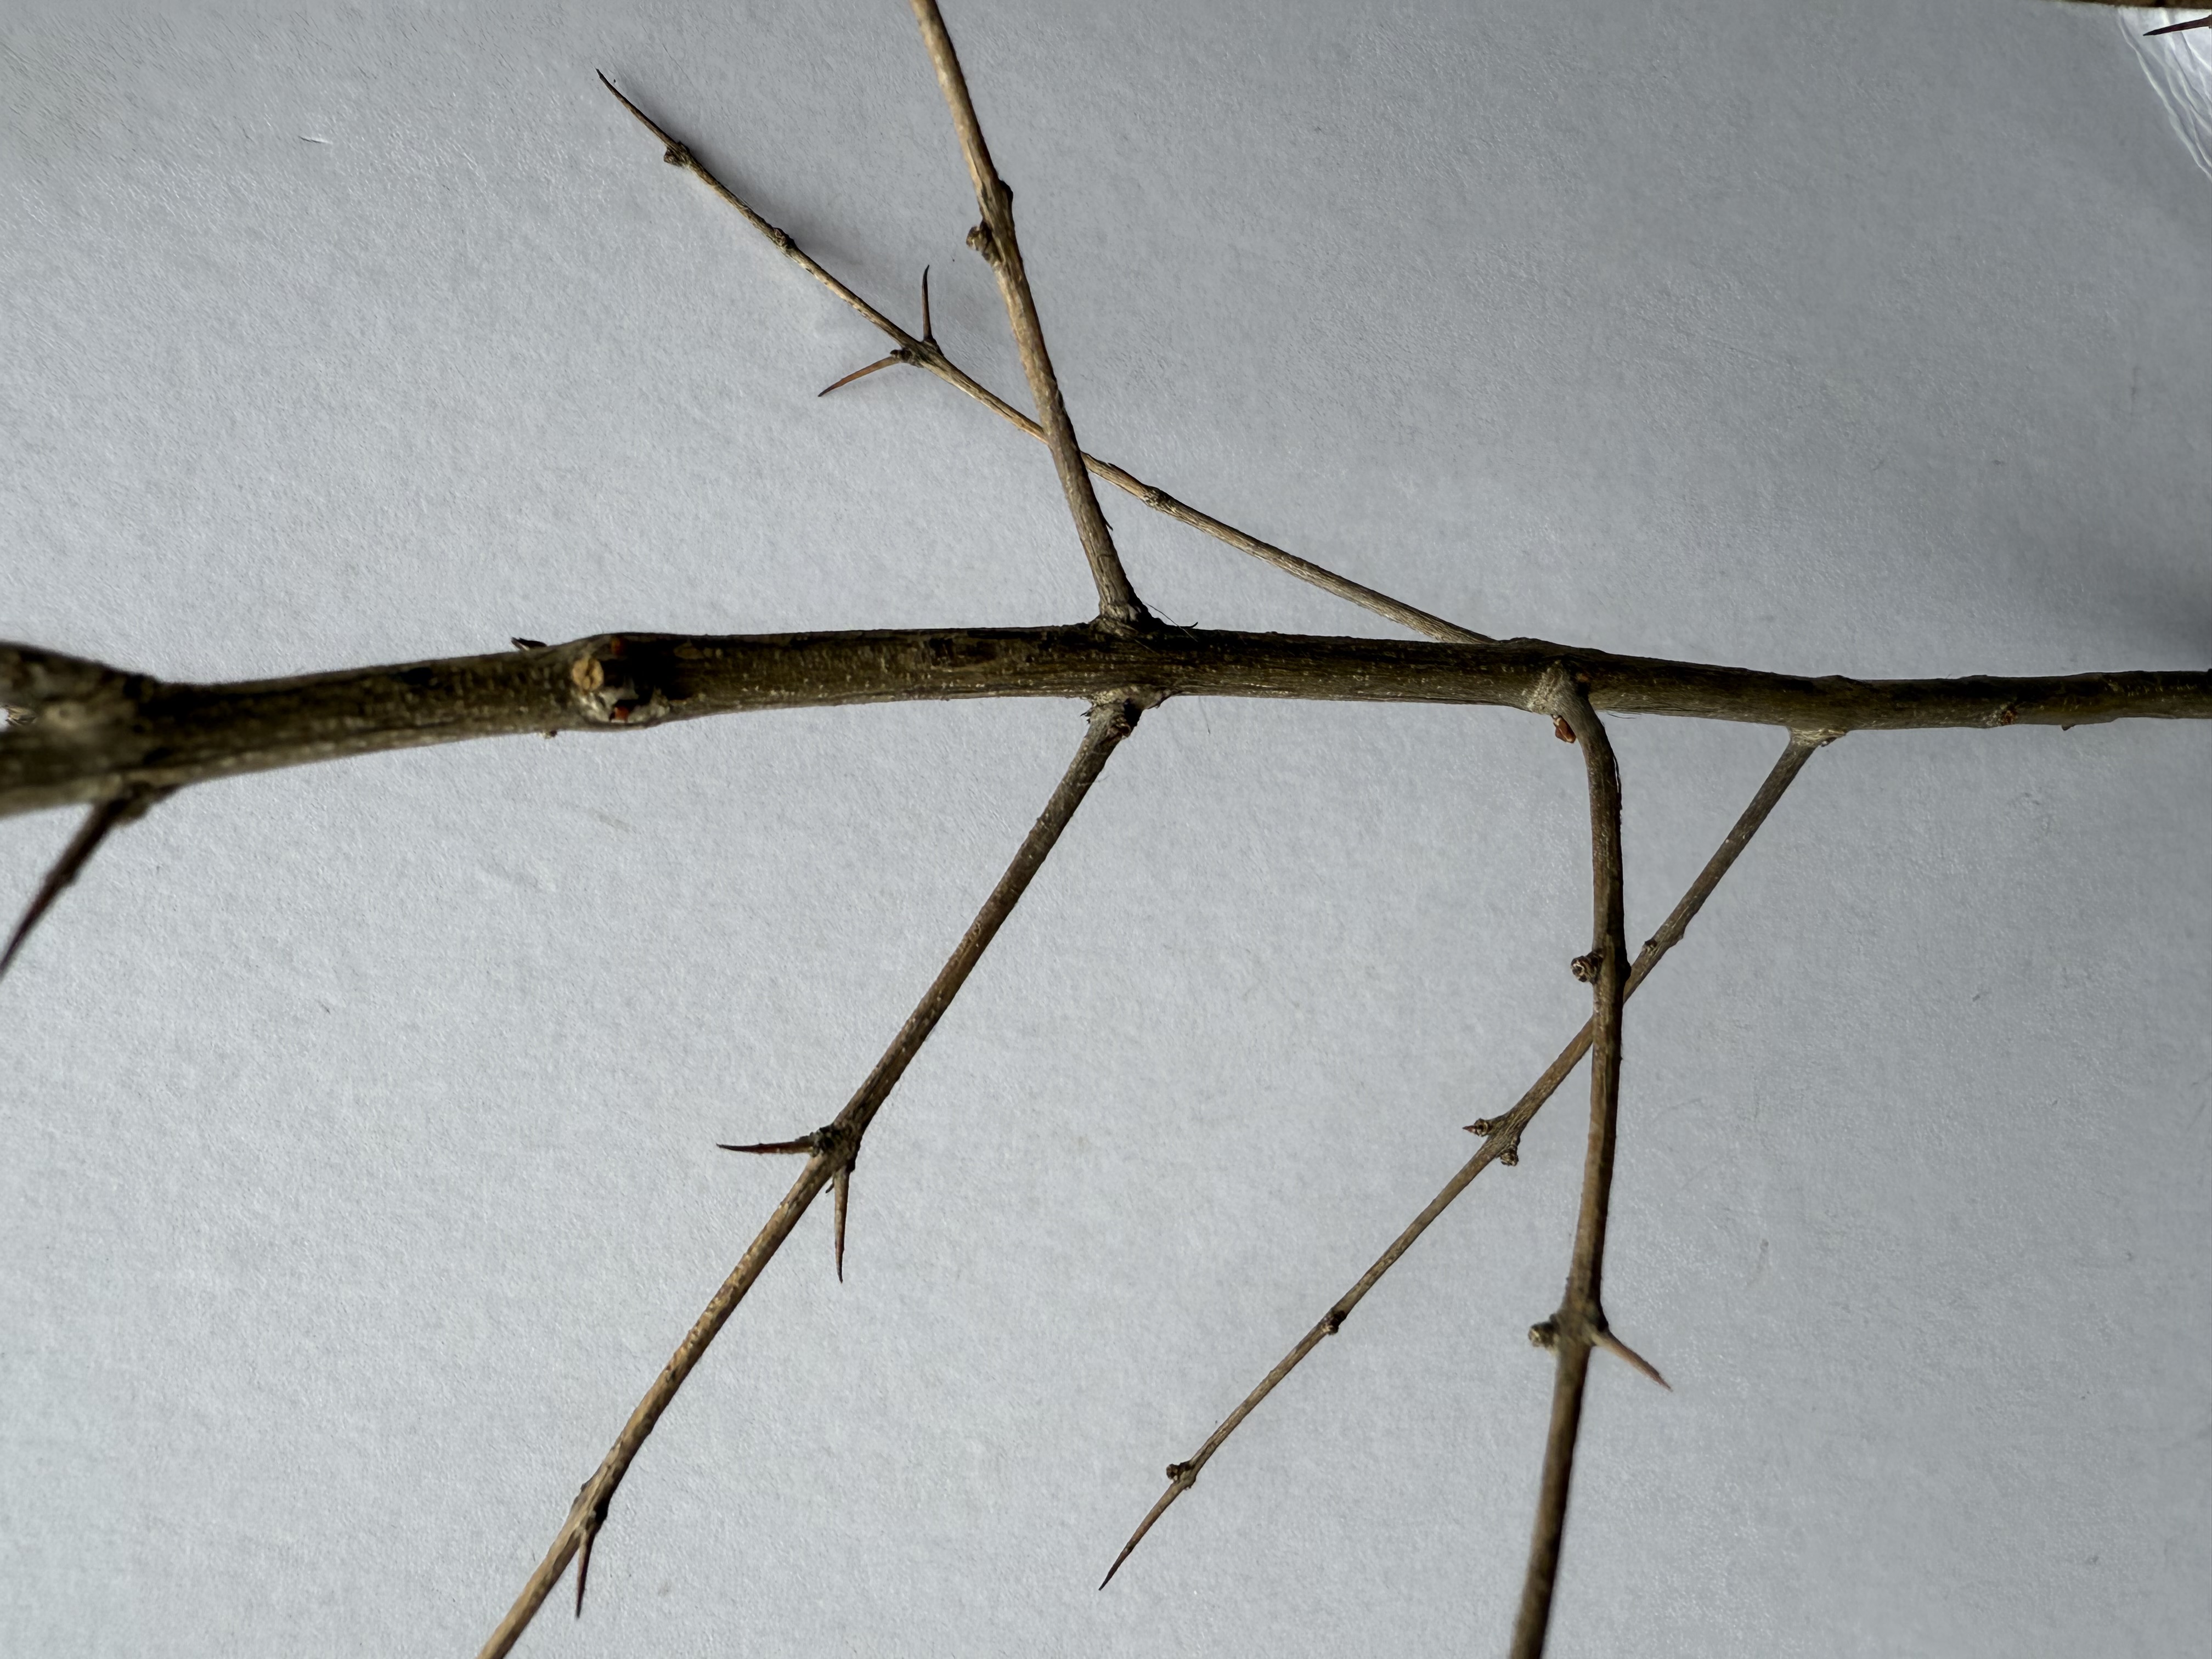
Variety: Pomegranate